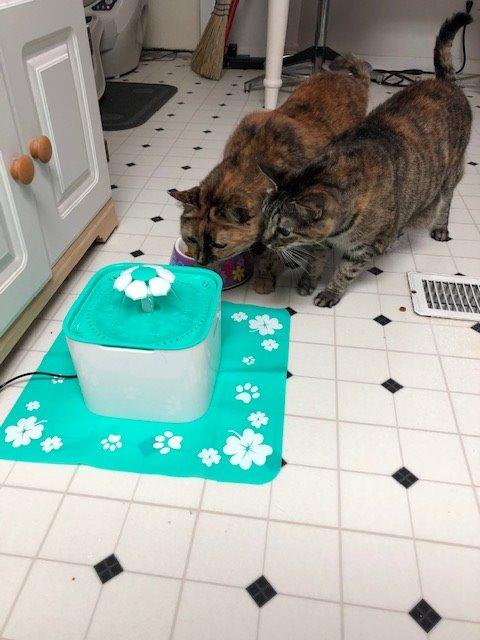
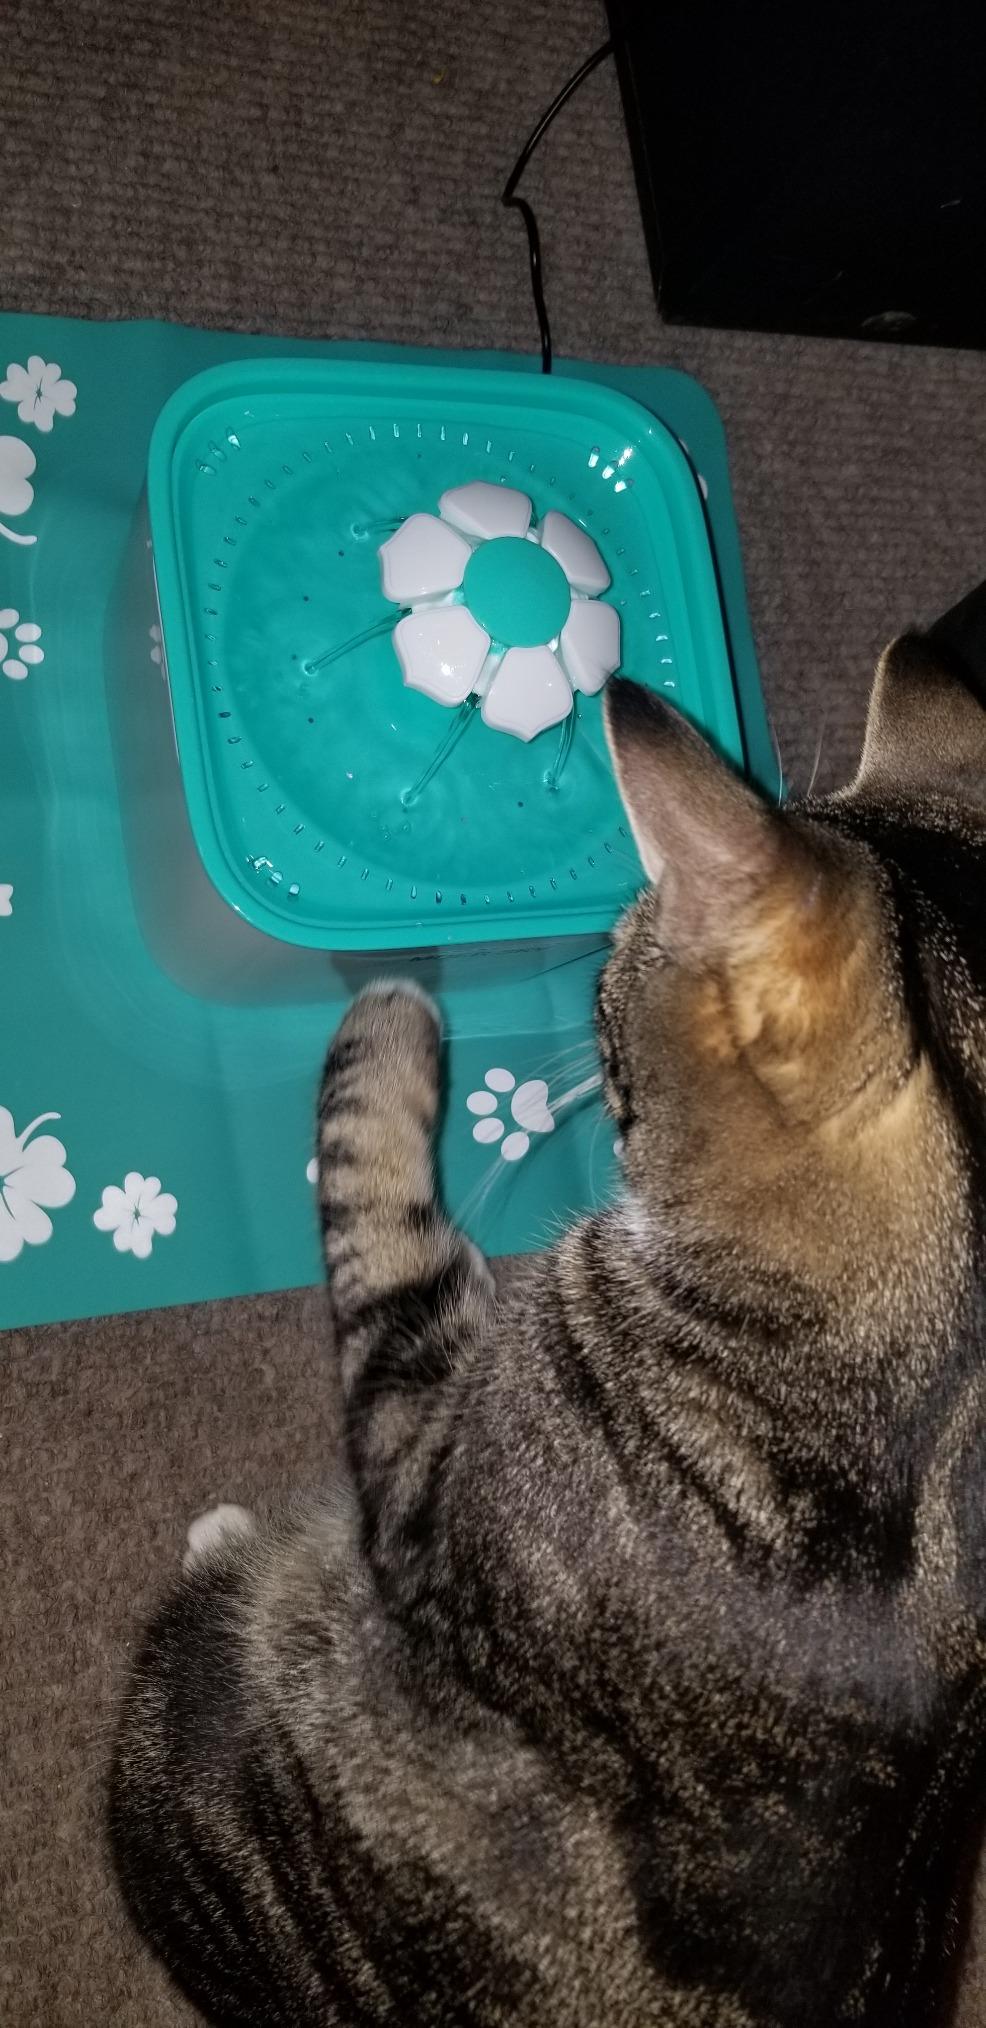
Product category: items_bowl
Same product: yes